Eva Taylor

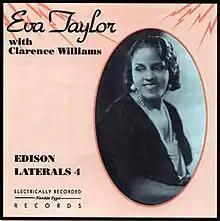

Eva Taylor (January 22, 1895 — October 31, 1977) was an American blues singer and stage actress.